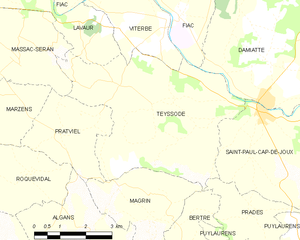
Carte des communes françaises Teyssode
Teyssode est une commune française située dans le département du Tarn, en région Occitanie.